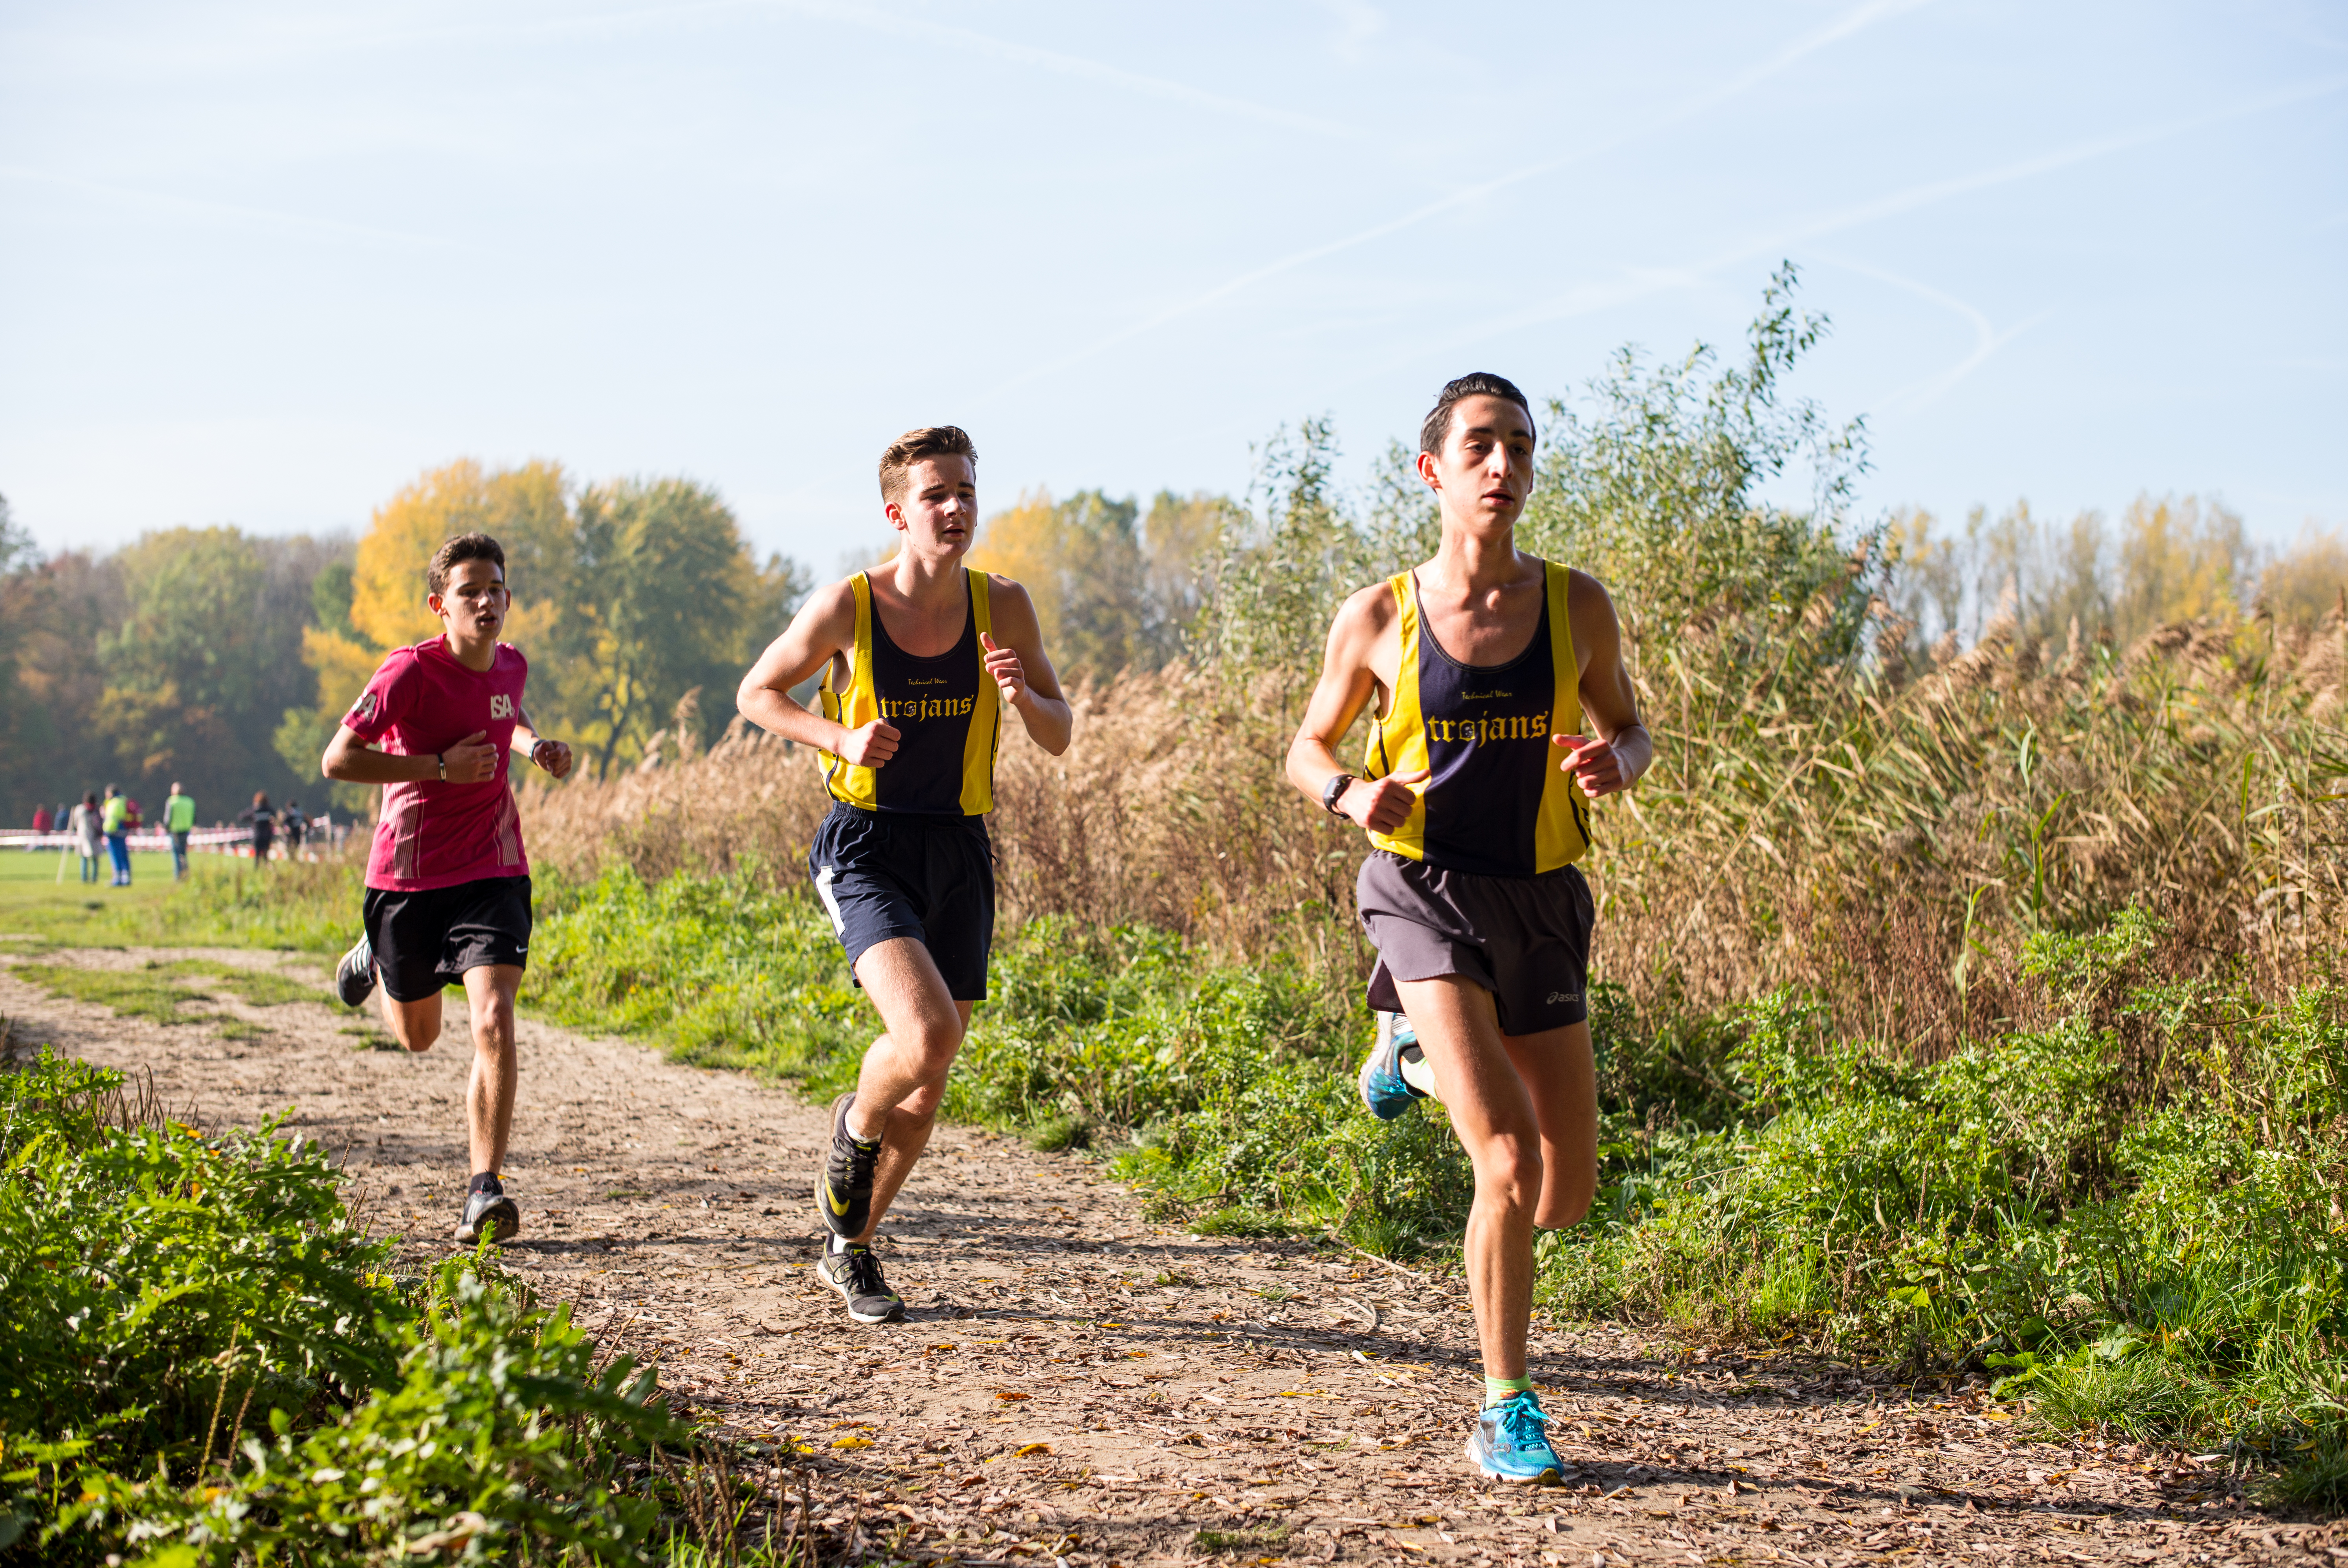
person, trail, running, country, recreation, europe, high, park, jogging, cross, ash, race, competition, woods, holland, hague, amsterdam, netherlands, international, girls, m, team, sports, dutch, boys, 50, school, runners, endurance, junior, leica, 240, summilux, varsity, athletics, meet, bos, isa, amsterdamse, physical exercise, outdoor recreation, human action, endurance sports, ultramarathon, duathlon, cross country running, cross country cycling